South West African Zwillinge

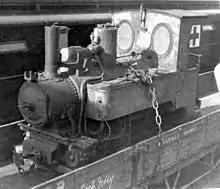
No. 169B arriving at Bellville Quarry

In 1922, the South African Railways (SAR) took control of all railway operations in South West Africa (SWA), but the SWA locomotives were never reclassified or renumbered and retained their former German identities until they were withdrawn from service. "Illinge" numbers 154A and 169B were the only known survivors of the "Zwillinge" fleet to be taken onto the SAR roster.